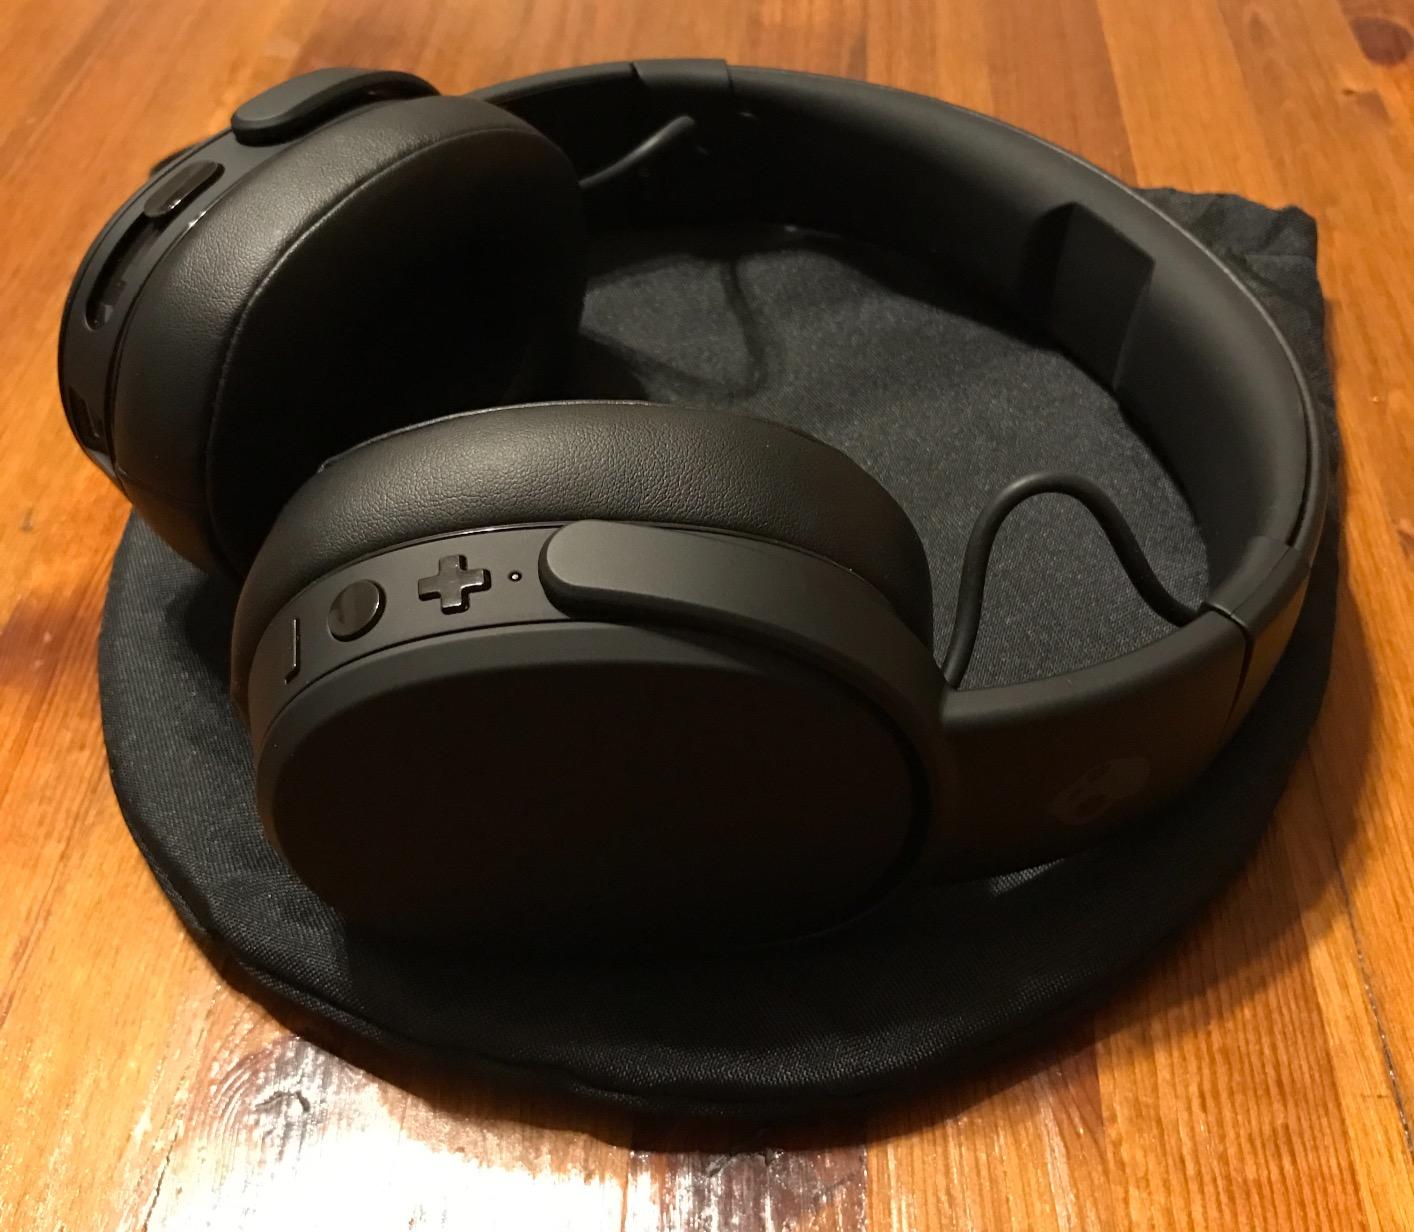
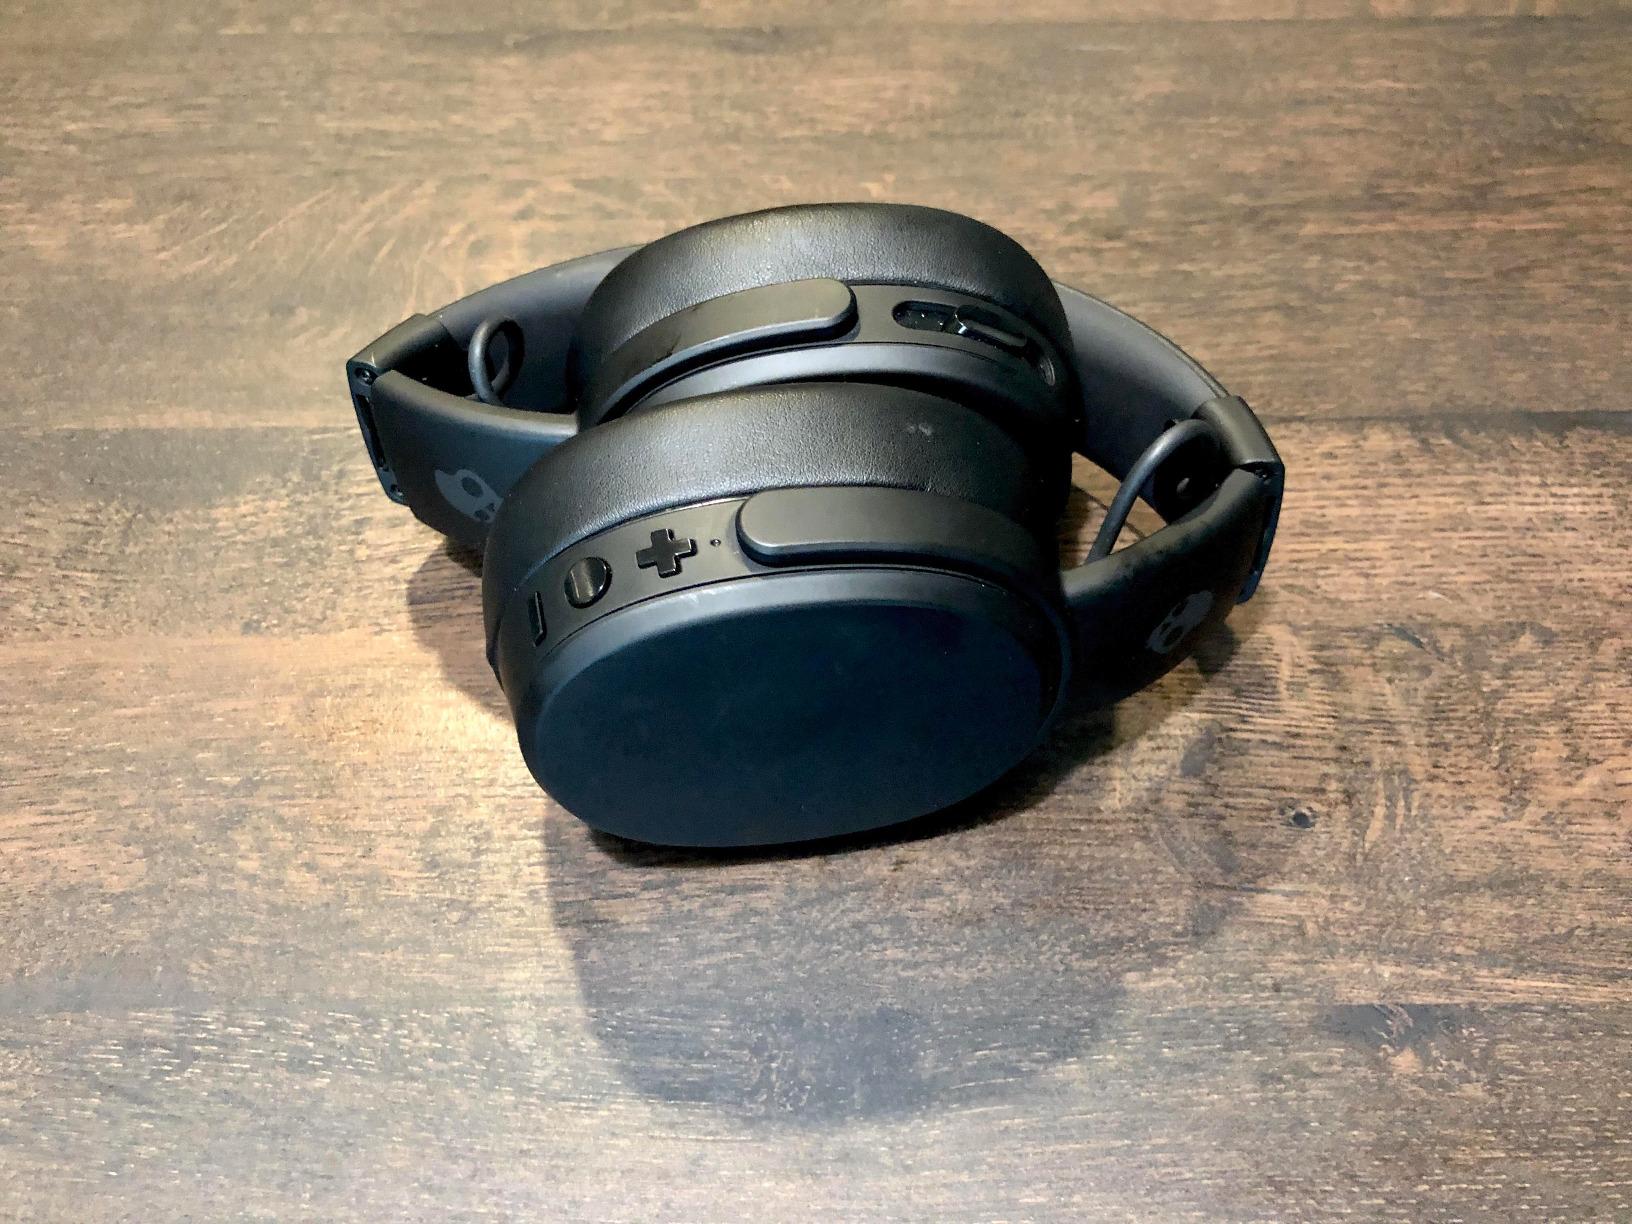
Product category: headphones
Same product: yes